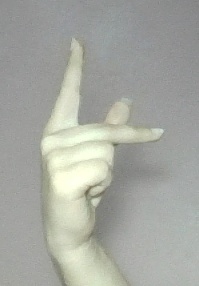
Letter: dha